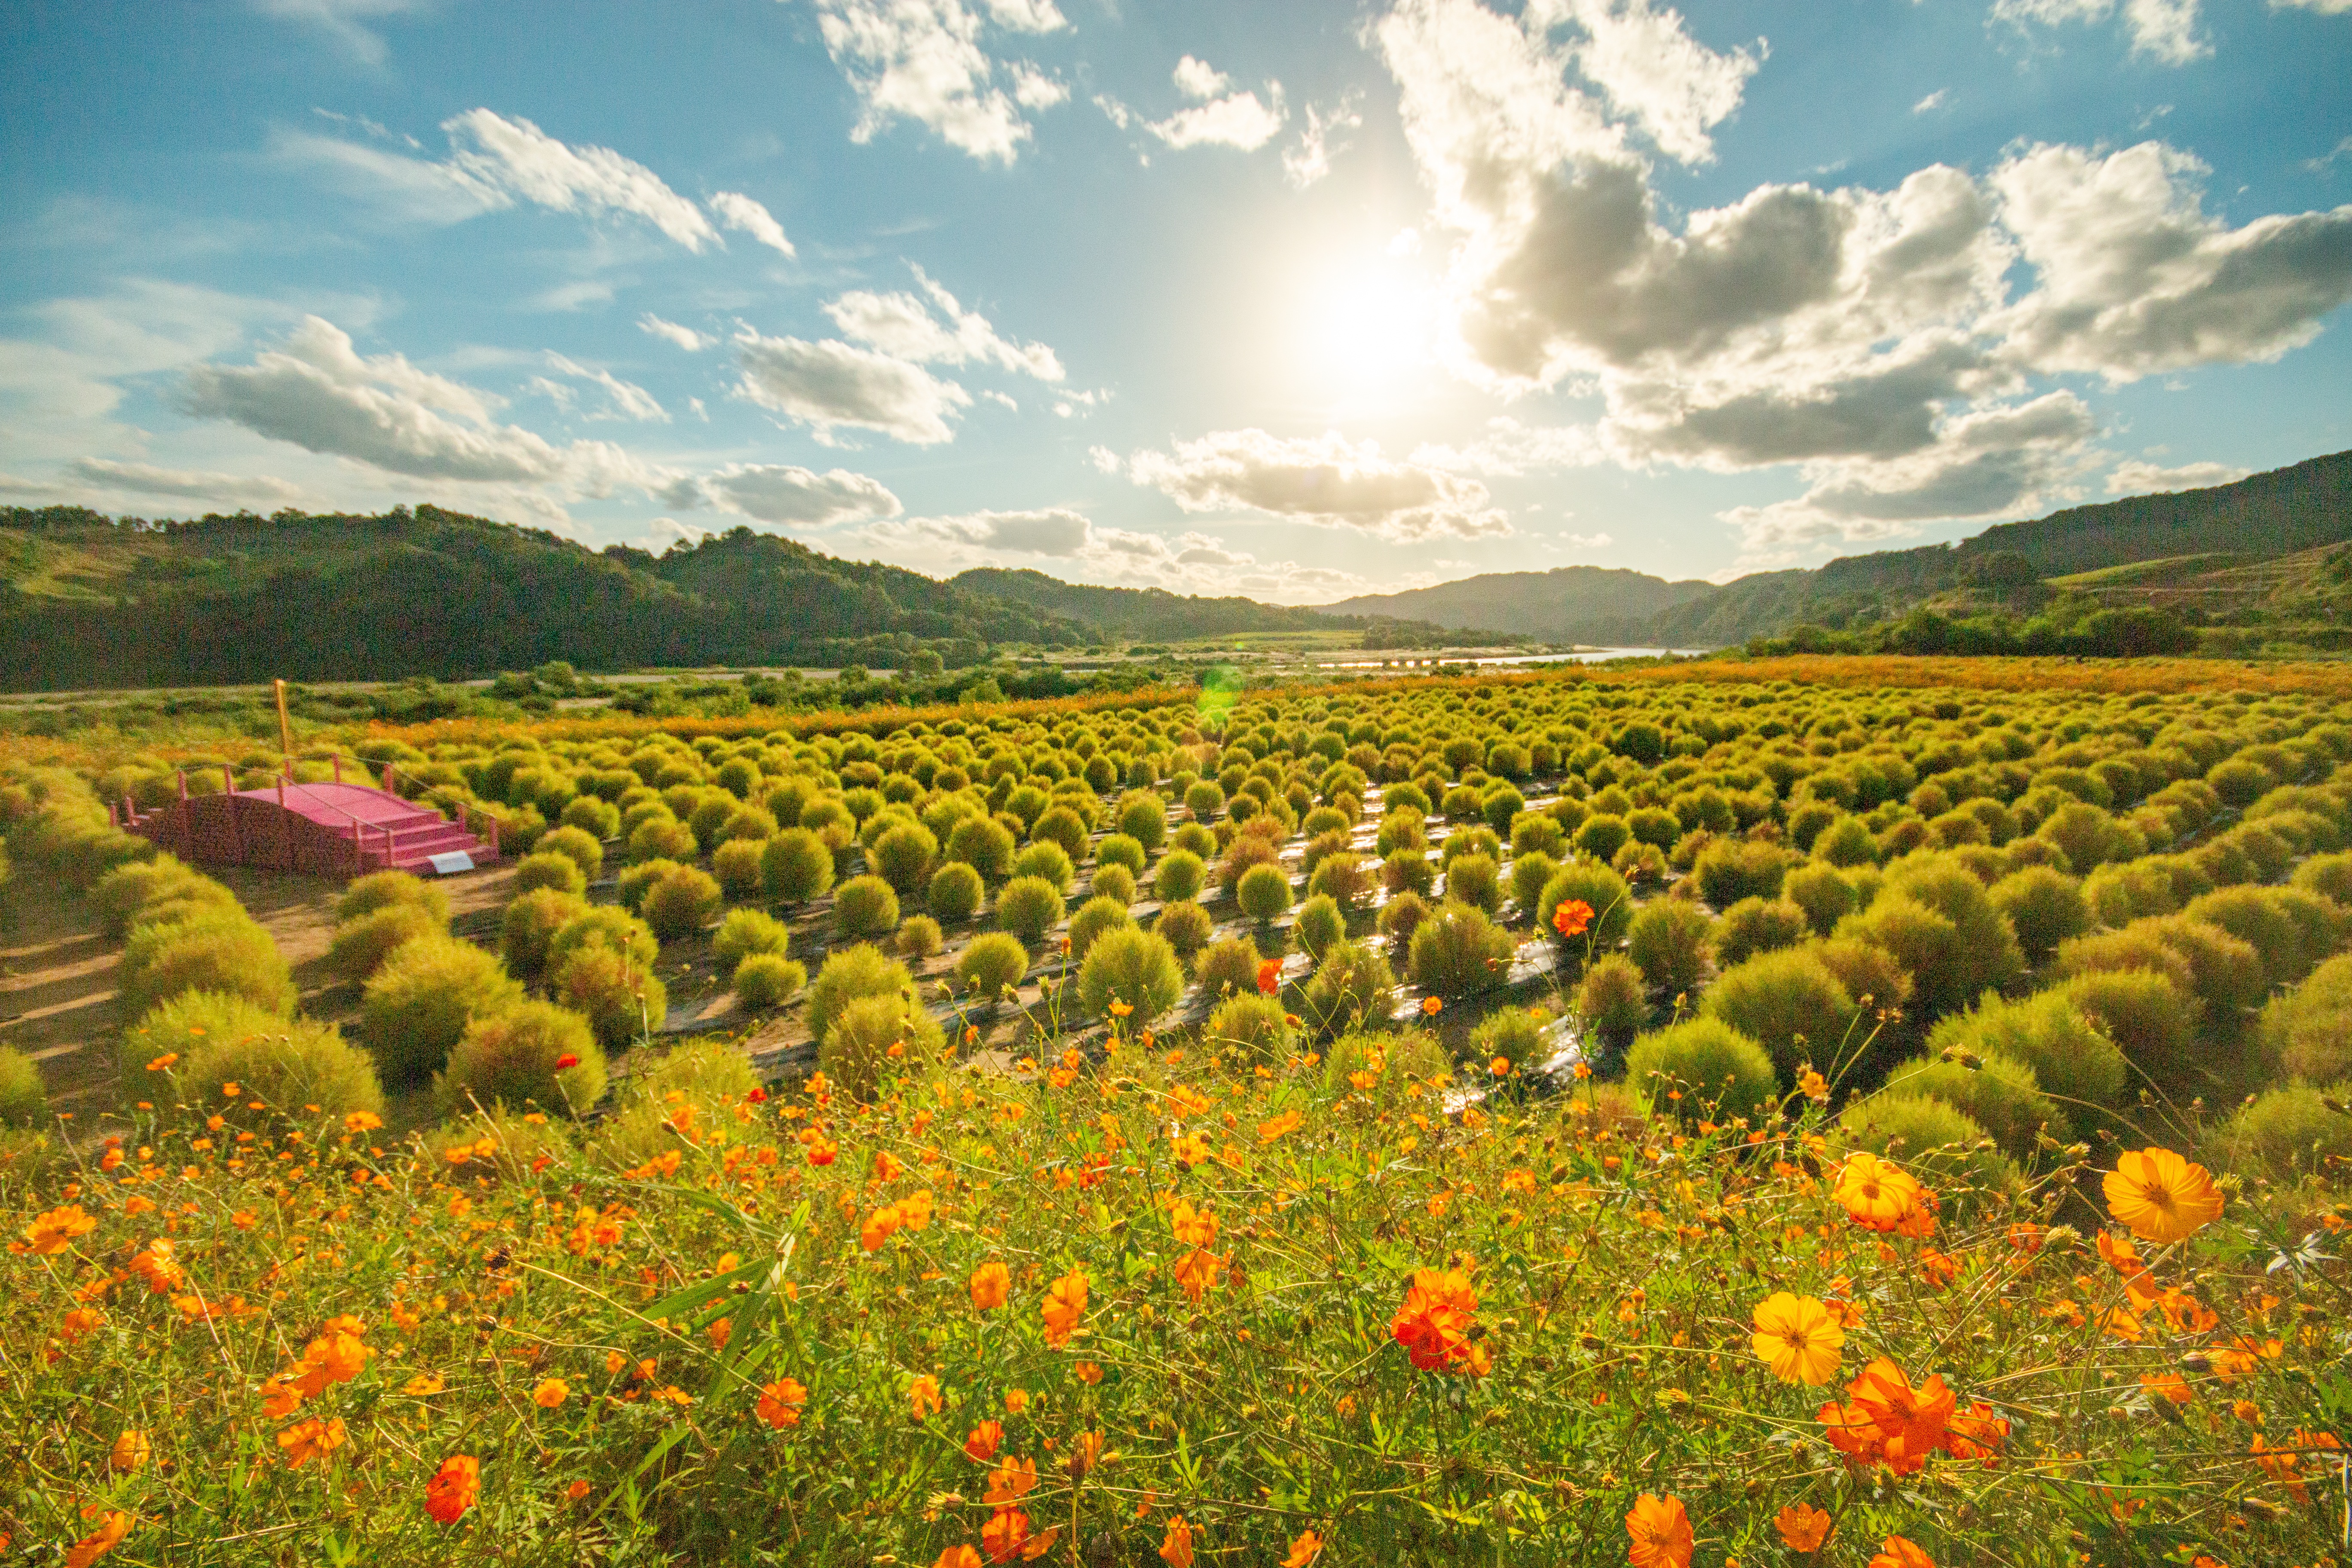
natural, flower, cloud, sky, plant, green, ecoregion, People in nature, natural landscape, petal, sunlight, agriculture, grass, horizon, grassland, morning, groundcover, plain, landscape, herbaceous plant, meadow, cumulus, flowering plant, mountain, annual plant, Forb, prairie, field, shrub, hill, tree, plantation, garden, wildflower, pasture, crop, cash crop, steppe, sunflower, coquelicot, farm, evening, daisy family, poppy family, lily family, plant stem, shrubland